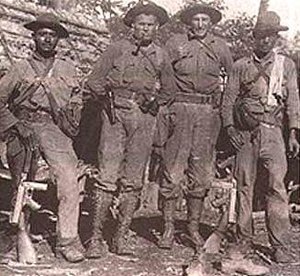
Chesty Puller / Mellemkrigsårene
Premierløjtnant Lewis "Chesty" Puller (nr. 2 fra venstre) og sergent William "Ironman" Lee (nr. 3 fra venstre) og to nicaraguanske soldater i 1931
"Lewis Burwell ""Chesty"" Puller var generalløjtnant i United States Marine Corps som kæmpede mod guerrillaer i Haiti og Nicaragua, og kæmpede i 2. Verdenskrig og Koreakrigen.